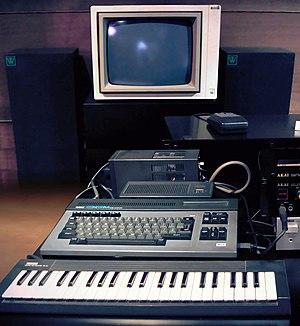
Le Yamaha CX5 est un synthétiseur conçu et distribué par la société japonaise Yamaha à partir de 1983. C'est système constitué d'un ordinateur MSX couplé à un synthétiseur, orienté vers la pratique de la musique. L'ordinateur peut être utilisé seul, sans le synthétiseur.